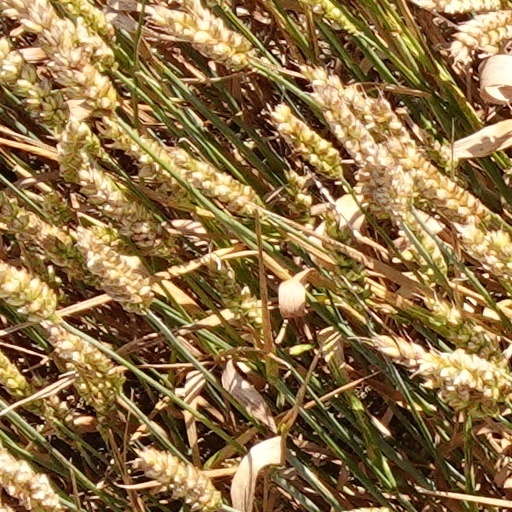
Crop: wheat